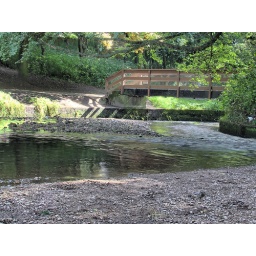
A HDR of a bridge over the river irk in chadderton hall park